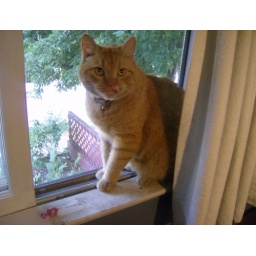
Cecil in his favorite spot - the window by the apple tree